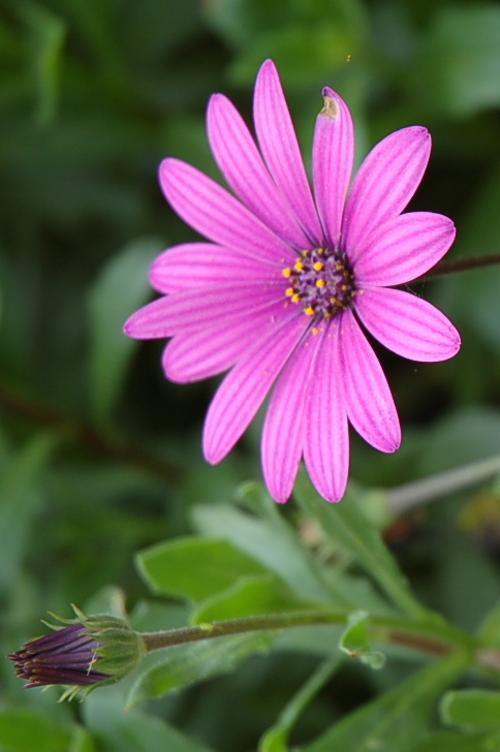
Label: osteospermum